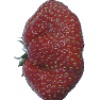
Label: strawberry_wedge